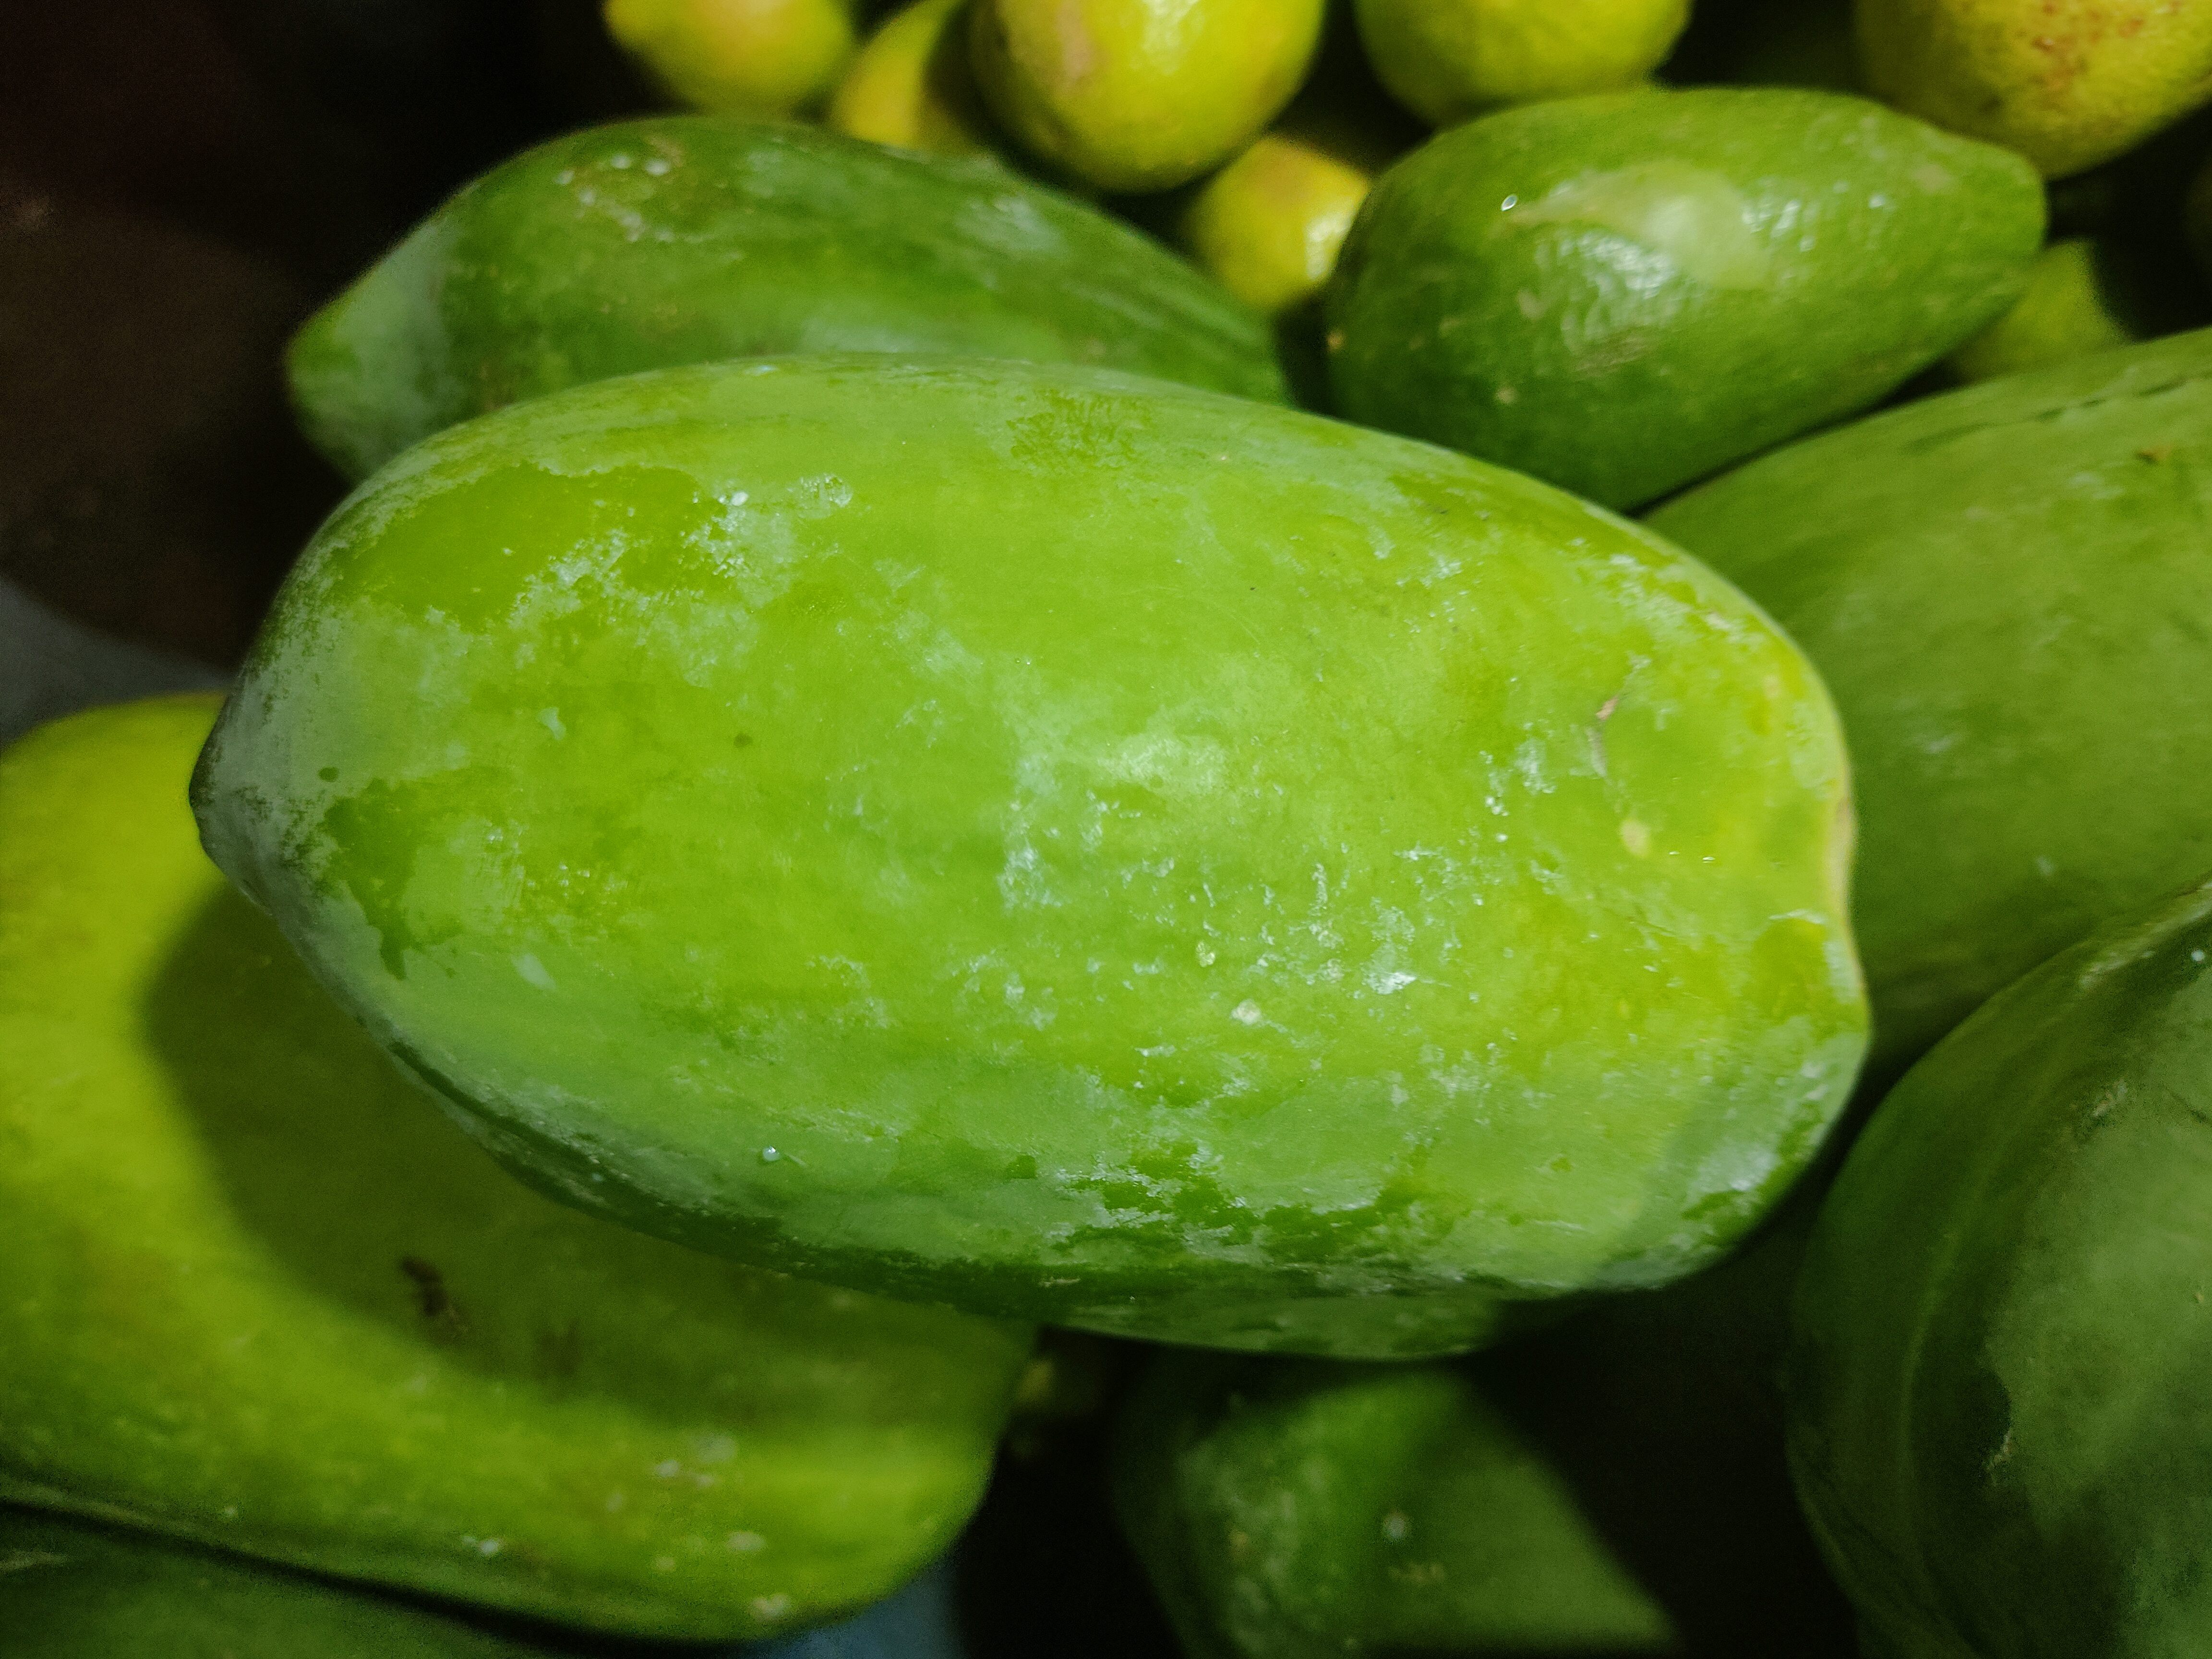
Label: Carica Papaya